Milena Dravić

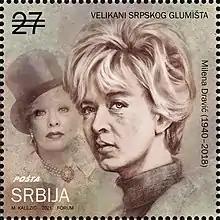
Dravić on a 2021 stamp of Serbia

Milena Dravić was married three times. Her third husband was the prominent Serbian actor Dragan Nikolić, with whom she had co-hosted the popular 1970s television program "Obraz uz obraz".